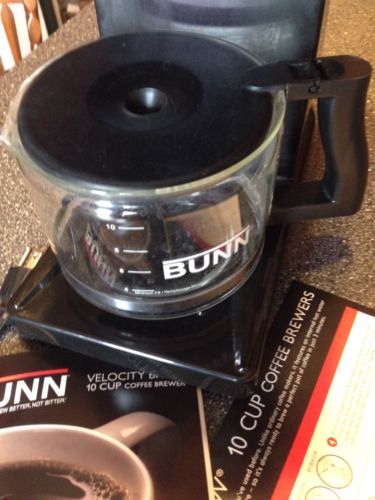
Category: coffee maker